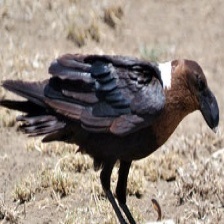
Species: WHITE NECKED RAVEN
Scientific name: CORVUS ALBICOLLIS